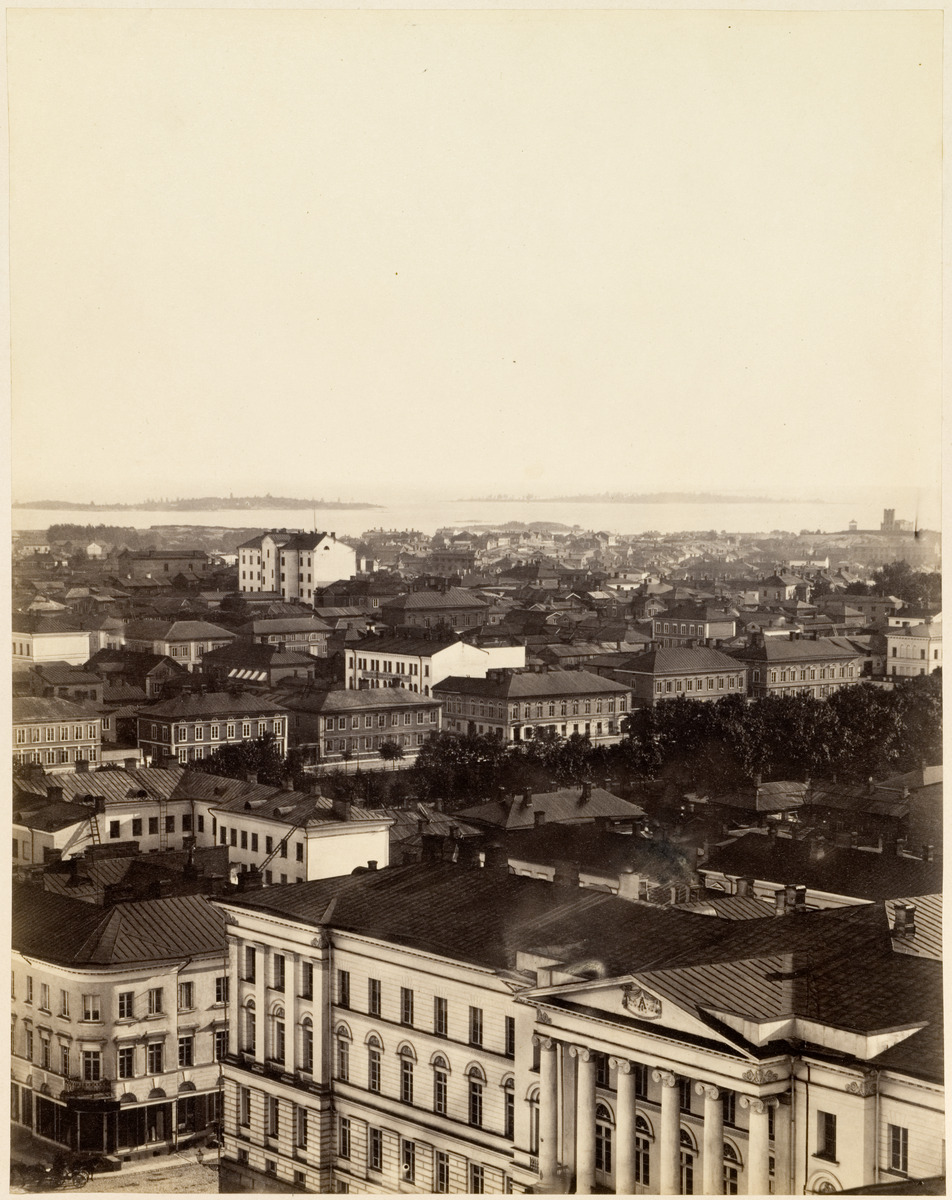
Panoraama Nikolainkirkon tornista luoteeseen, kuva 5
sisällön kuvaus: Panoraama Nikolainkirkon tornista luoteeseen, kuva 5. Etualalla Keisarillinen Aleksanterin yliopisto (Helsingin yliopisto). mustavalkoinen
Kuvaaja: Hoffers, Eugen, valokuvaaja
Ajankohta: kuvausaika 1866
Aiheet: yliopistot, julkiset rakennukset, tiilirakennukset, puurakennukset, torit